The Dam on the Yellow River

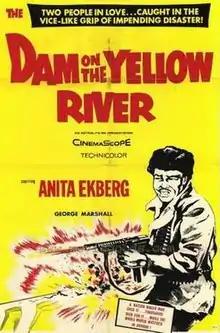

The Dam on the Yellow River (released in UK as Last Train to Shanghai) is a 1960 Italian-French drama film written and directed by Renzo Merusi.